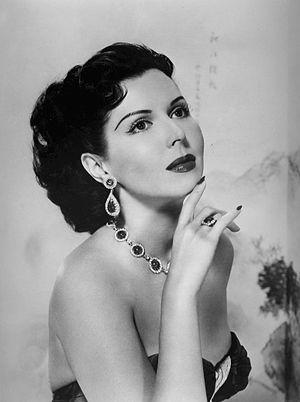
Ann Miller /æn ˈmɪlɚ/ est le nom de scène de Johnnie Lucille Collier. Elle est née le 12 avril 1923 à Houston au Texas et morte le 22 janvier 2004 à Los Angeles, et est une actrice, chanteuse et danseuse américaine. Elle est connue pour sa participation à des comédies musicales hollywoodiennes des années 1940 et des années 1950.